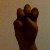
The image shows a hand gesture representing the letter 'E' in Indian Sign Language.